Revenge-class battleship

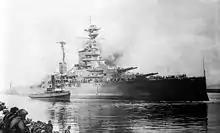
A warship riding high in a river or harbour with a tugboat adjacent

Through the 1920s and 1930s, the "Revenge"-class battleships operated as a unit, alternating between the Atlantic Fleet and the Mediterranean Fleet, typically trading places with the five "Queen Elizabeth"-class ships. While serving in the Mediterranean Fleet in the early 1920s, the ships were involved in the Greco-Turkish War and the Russian Civil War. Four of the ships (all but "Resolution") landed Royal Marines to take part in the occupation of Constantinople in March 1920. Throughout June and July, the ships participated in the fighting in the collapsing Ottoman Empire; "Ramillies" and "Revenge" shelled Turkish troops around Ismid in June and both ships, joined by "Royal Sovereign", assisted with Greek landings elsewhere in Turkey. Also in July, "Royal Sovereign" assisted in the escape of White émigrés fleeing from the Soviet Red Army. During this period, "Resolution" primarily operated in the Black Sea, including a period at Batumi in southern Russia.